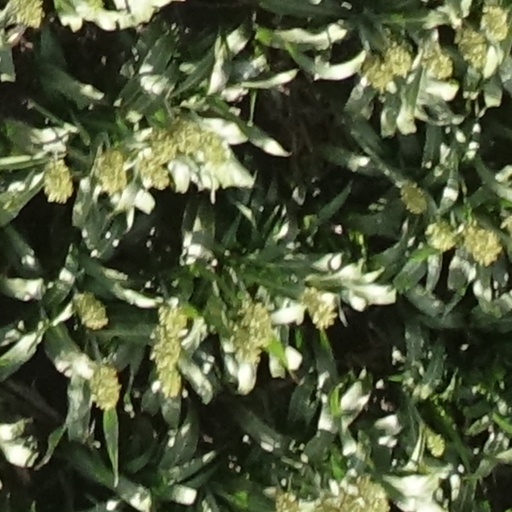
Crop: sorghum